Chagatai Khan

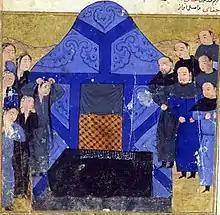
Depiction of the funeral of Chagatai Khan, from a 15th-century manuscript of the "Jami' al-tawarikh"

The tribes of the Mongol steppe had no fixed succession system, and instead tended to elect a successor at a after the death of a ruler; importantly, the was not obliged to follow the wishes of the previous ruler. Although some Mongols argued that Chagatai's traits would make him an excellent successor to his father, Genghis thought that he was too strict and narrow-minded, indicating a degree of inflexibility that did not suit a ruler. Genghis was also concerned about Chagatai's intense dislike for Jochi, whom Chagatai regarded as illegitimate: at one family meeting, he reportedly called his brother a "Merkit bastard" and started brawling with him in front of their father. For these reasons, Genghis excluded Chagatai from succession to the throne. Jochi was also eliminated because of his rumoured illegitimacy, although Genghis himself did not care. Their younger brother Ögedei was eventually designated as heir.